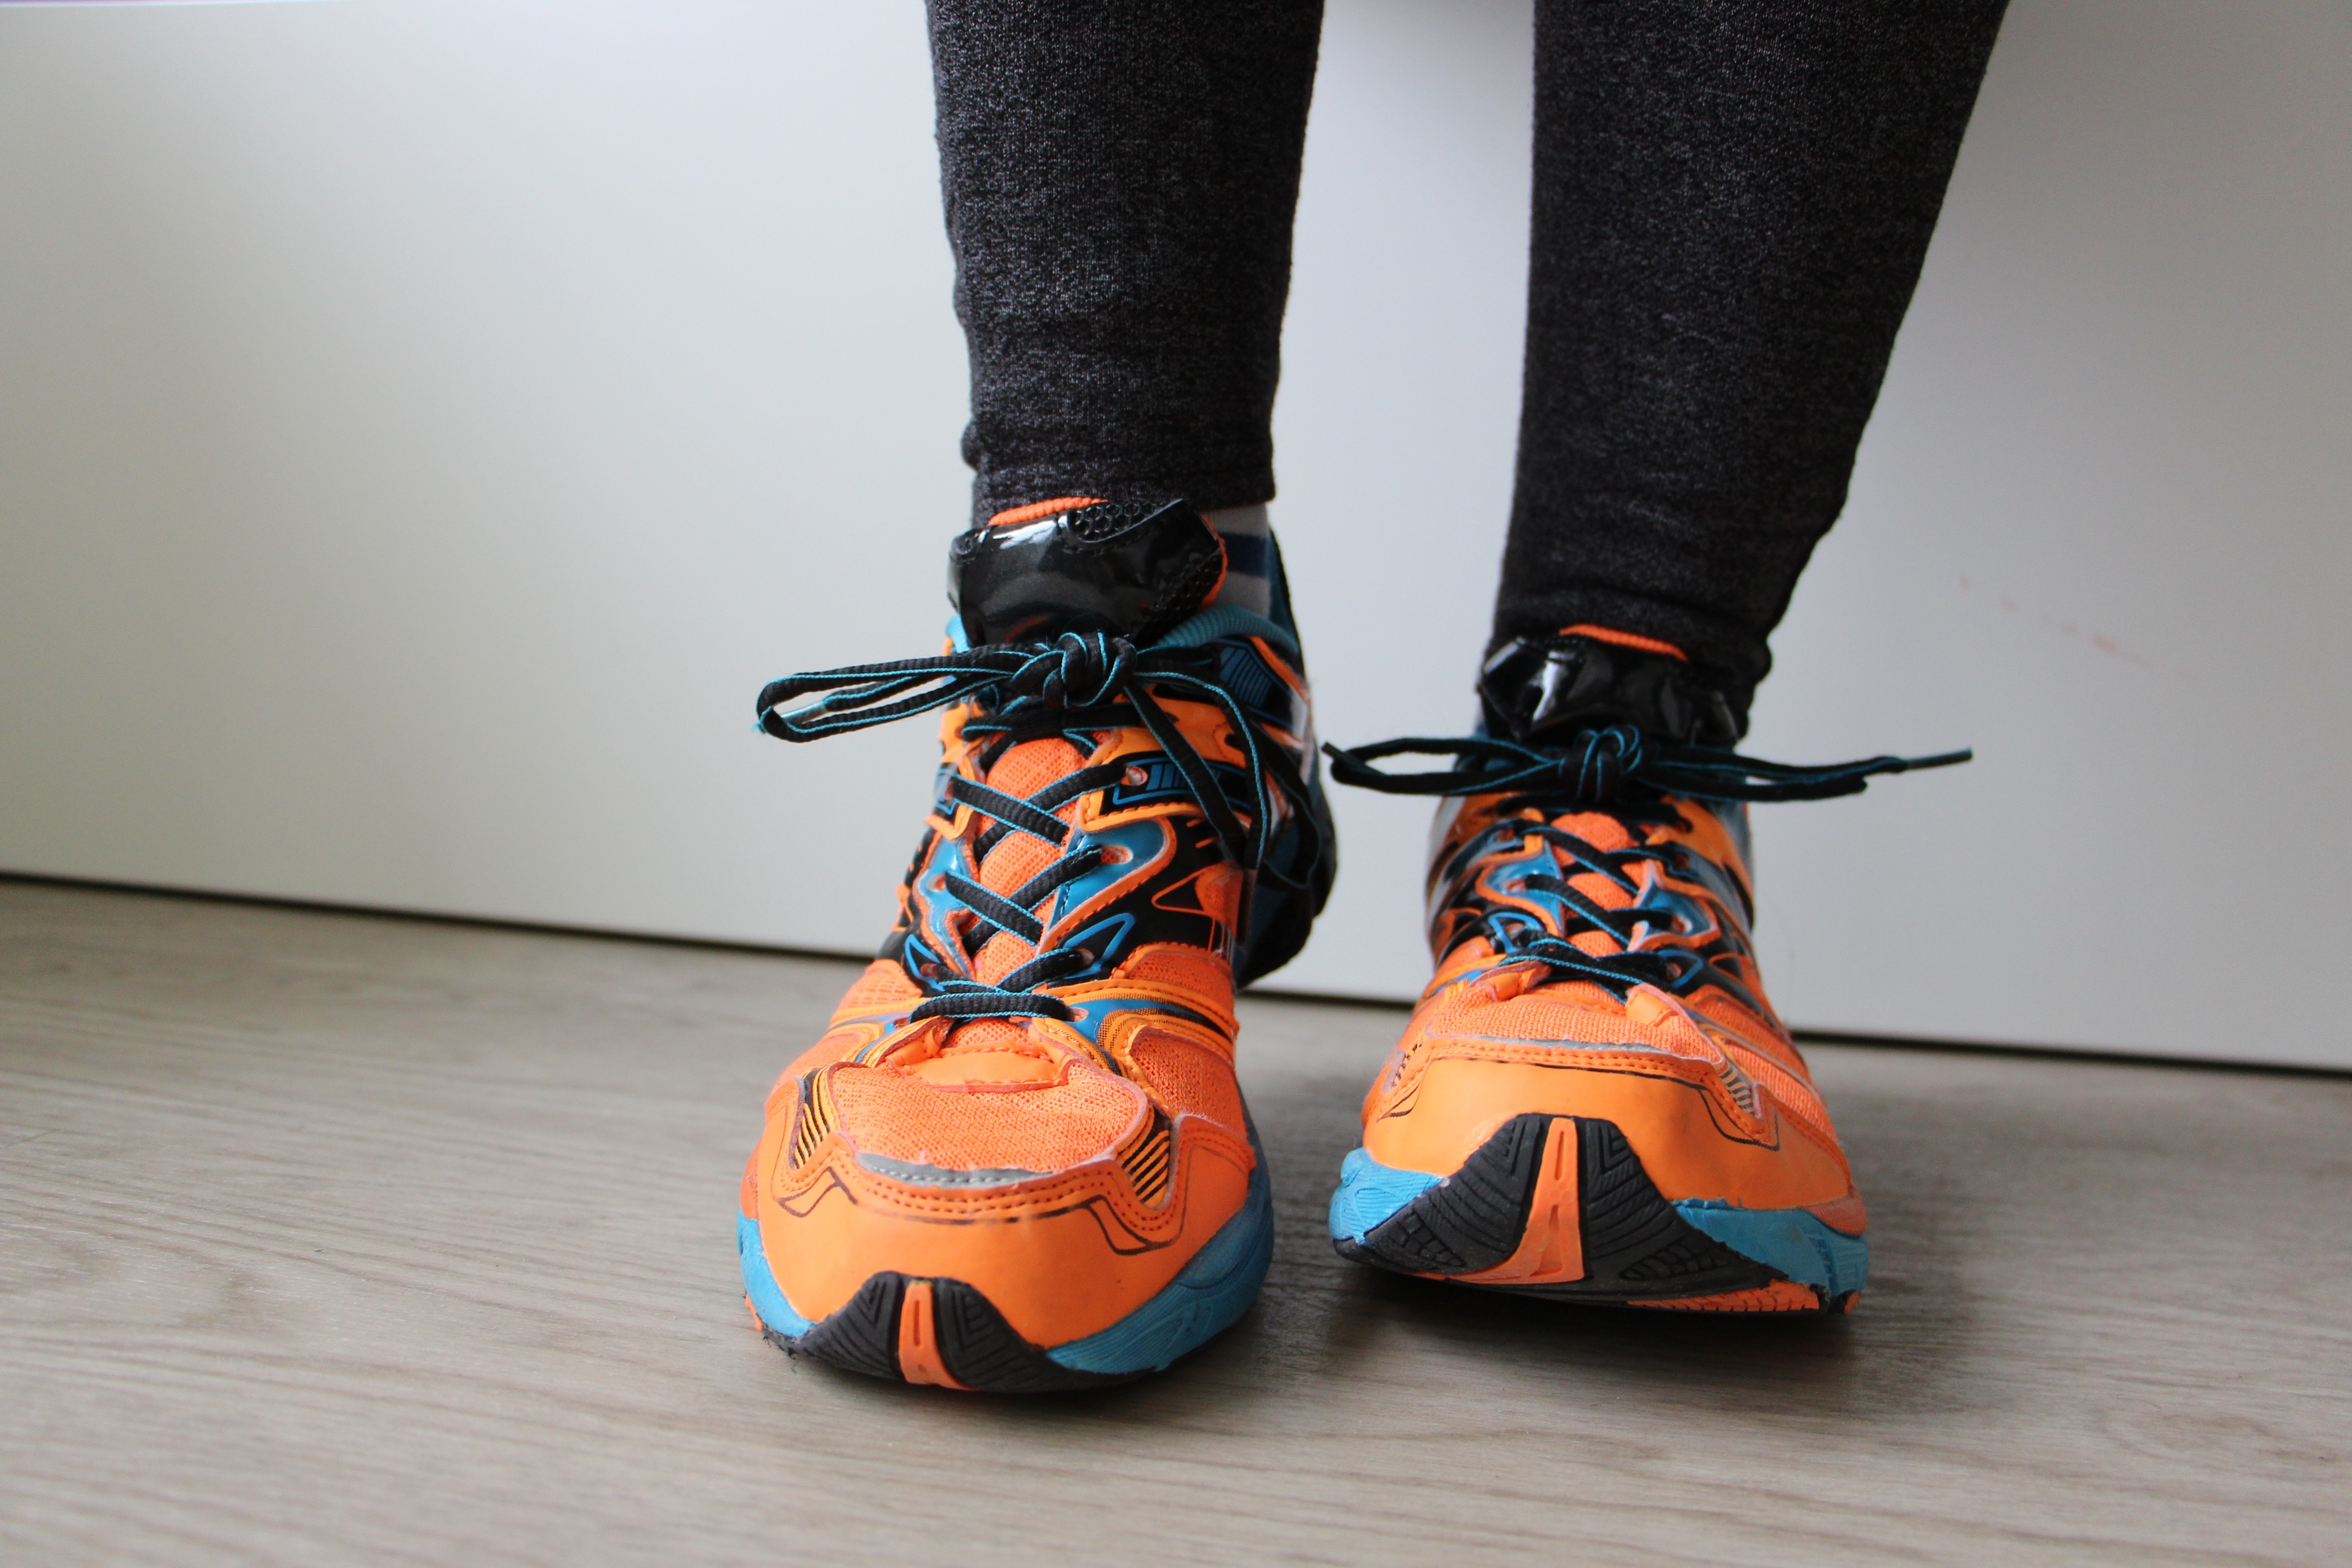
shoe, leather, leg, orange, pattern, spring, color, fashion, blue, black, human body, shoes, sneakers, footwear, jog, sports shoes, high heeled footwear, outdoor shoe